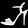
Label: Sandal